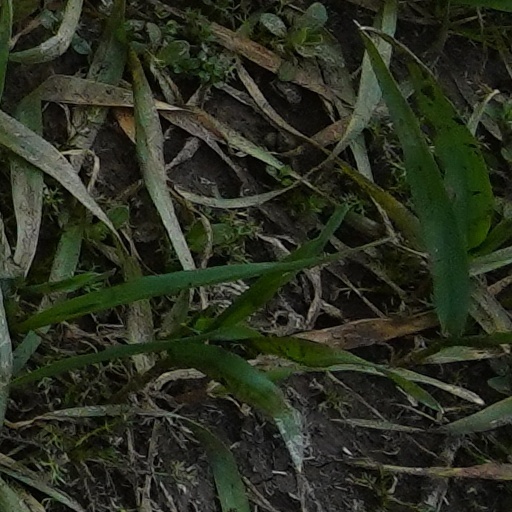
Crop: wheat